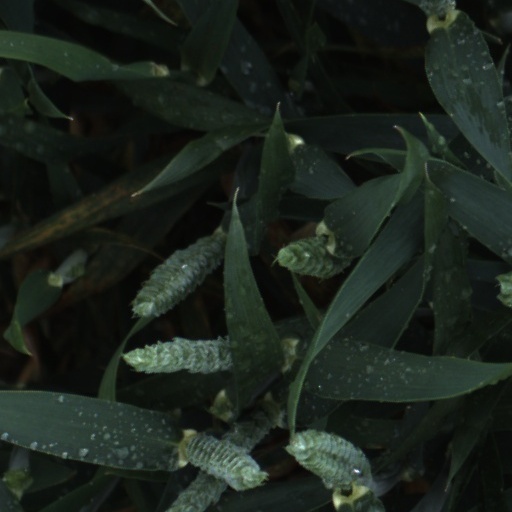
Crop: wheat